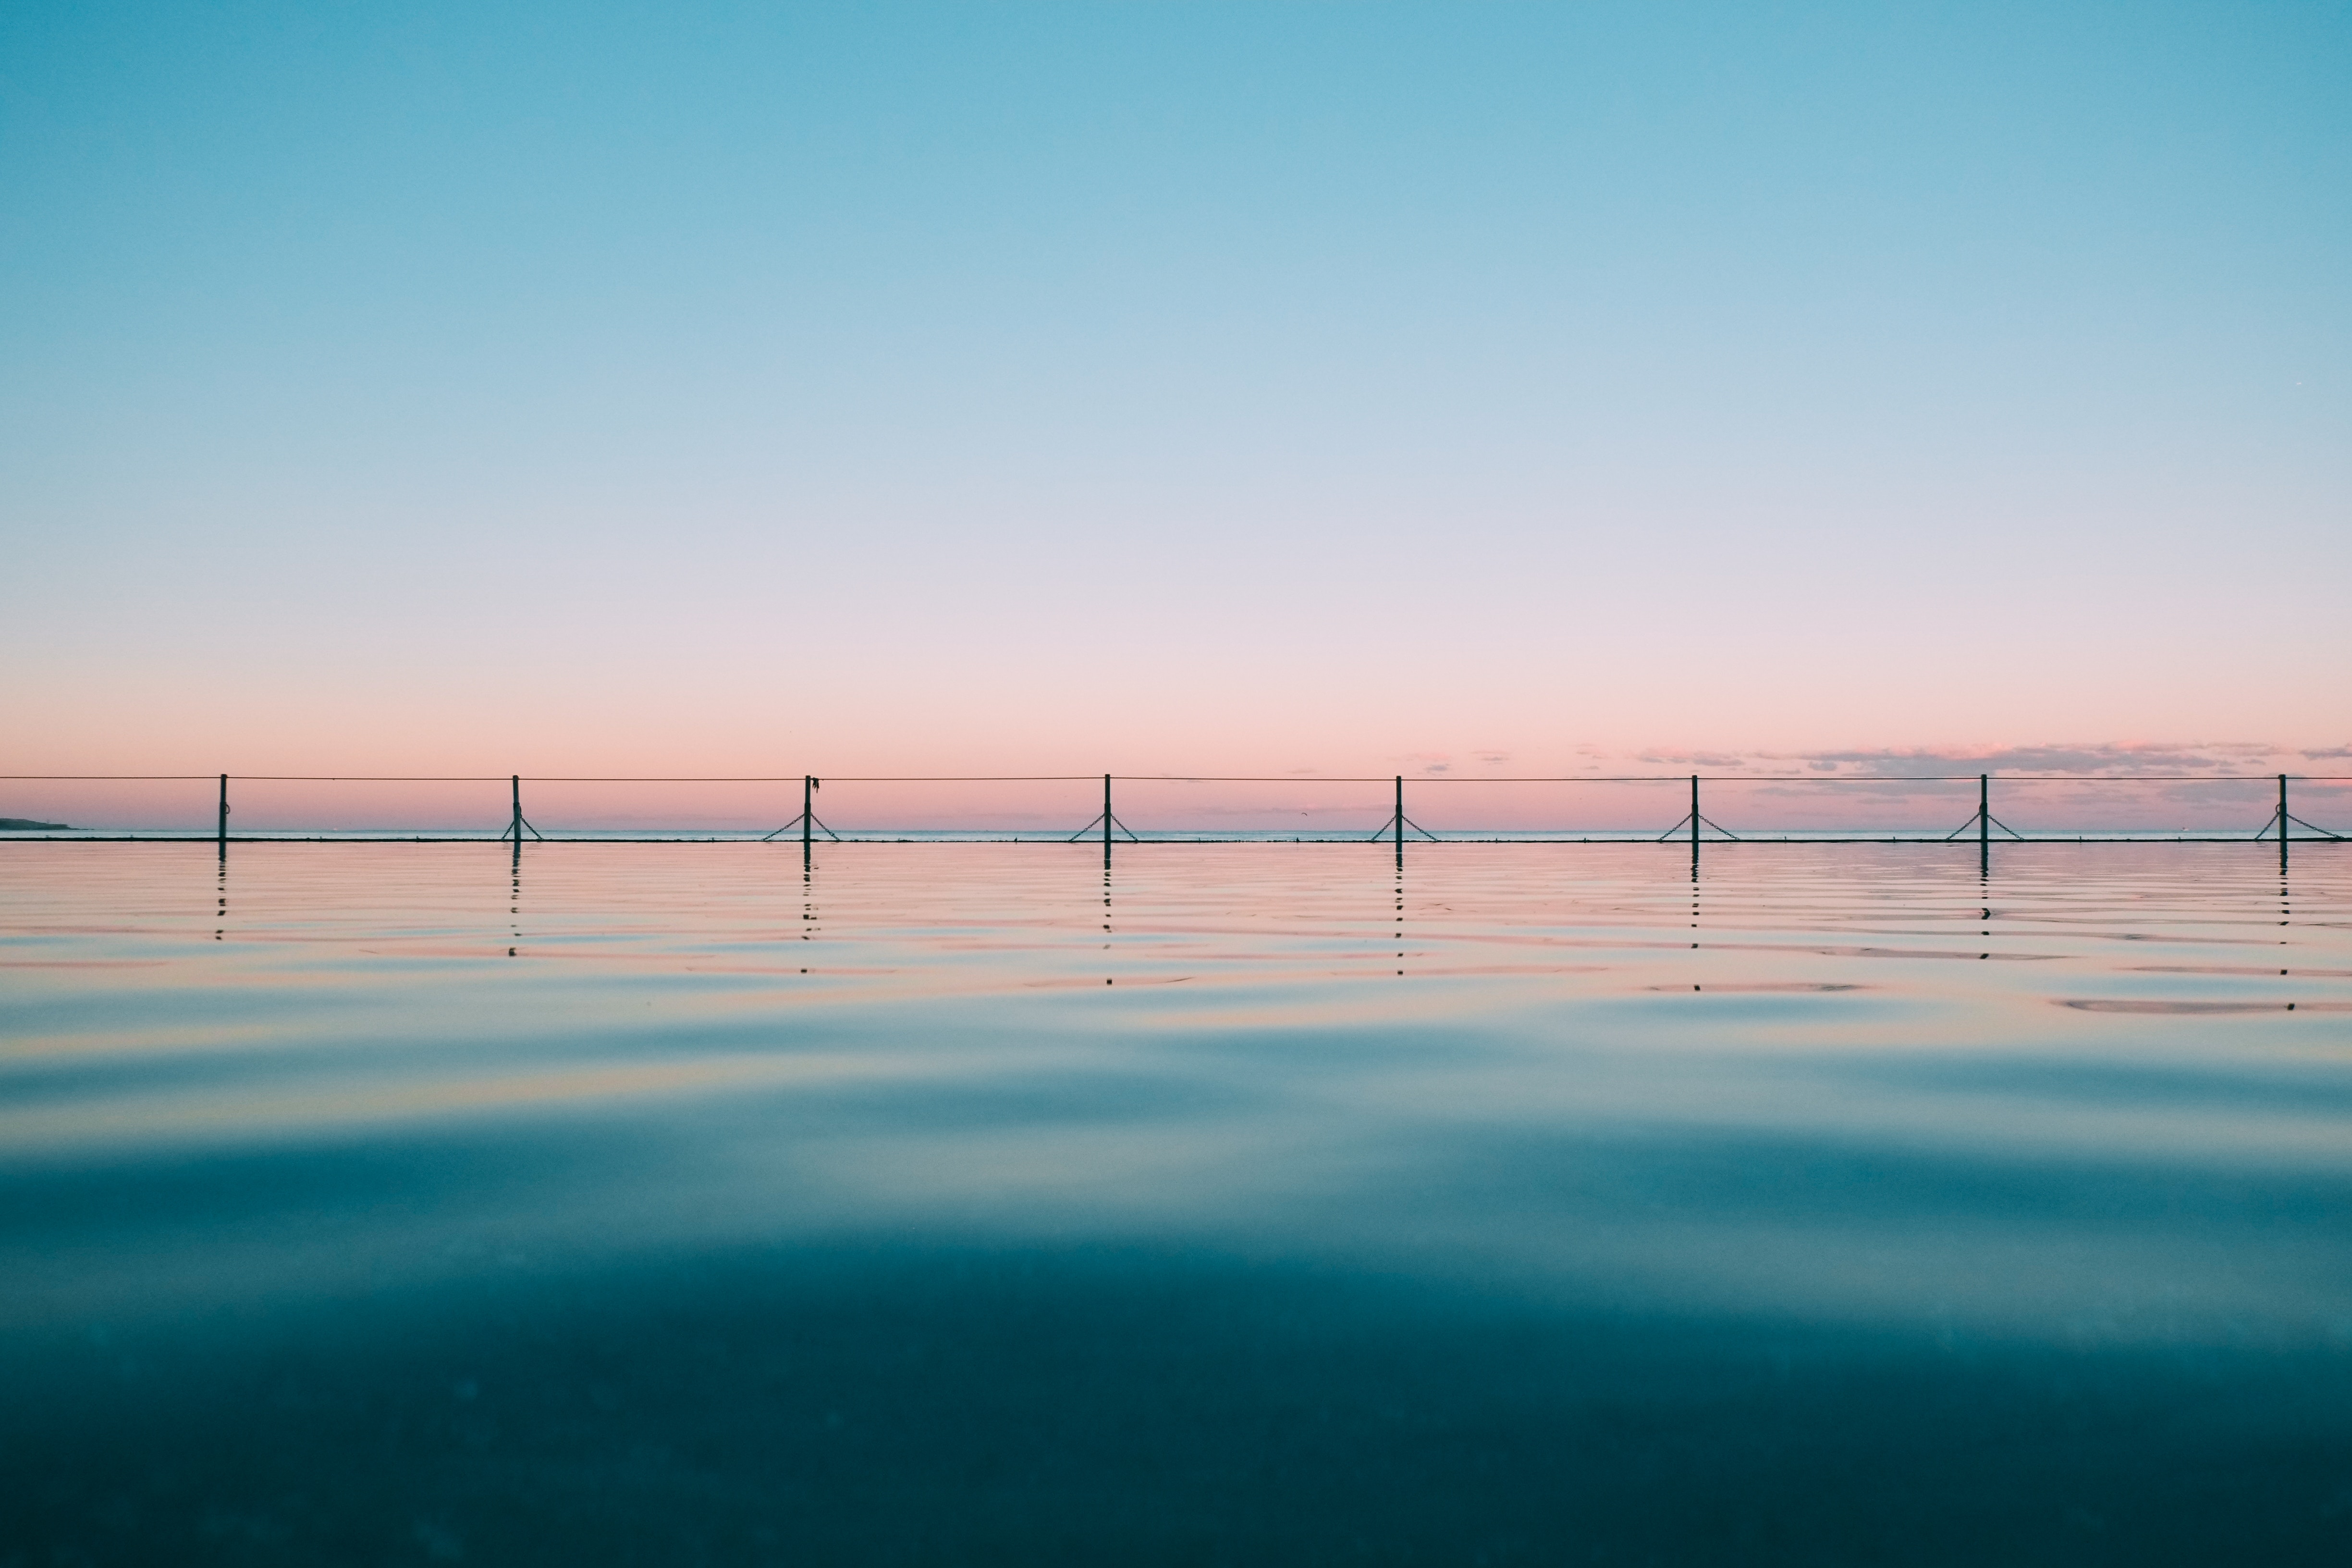
sea, water, ocean, horizon, sky, sunrise, sunset, morning, shore, wave, lake, dawn, atmosphere, tide, dusk, evening, reflection, calm, wind wave, water resources